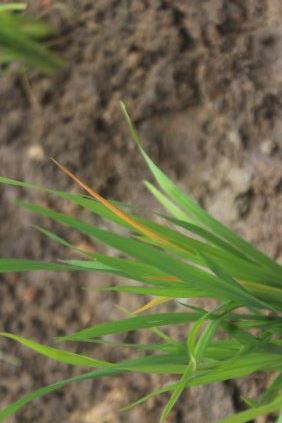
Disease: Tungro